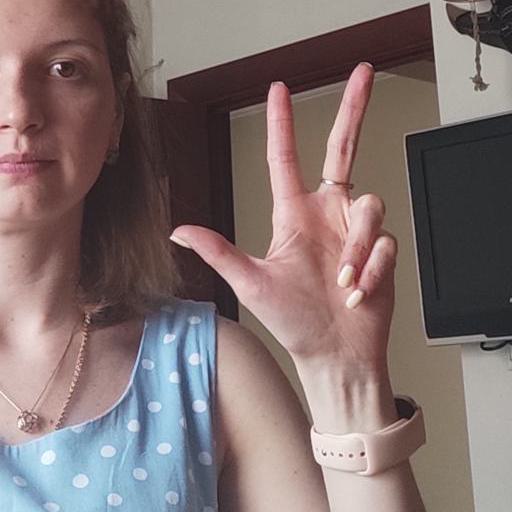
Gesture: three2